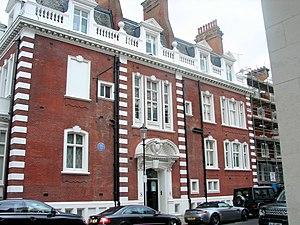
Lennox Gardens est un square de Londres.